Leonel Alberto Alves

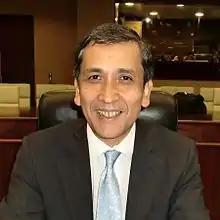

Leonel Alberto Alves (born 5 April 1957 in Macau) is a member and a former First Secretary of the Legislative Assembly of Macau (1996-2009). In 2005, Alves became a member of the Executive Council of Macau and in 2008, he became a local member of the National Committee of the Chinese People's Political Consultative Conference.